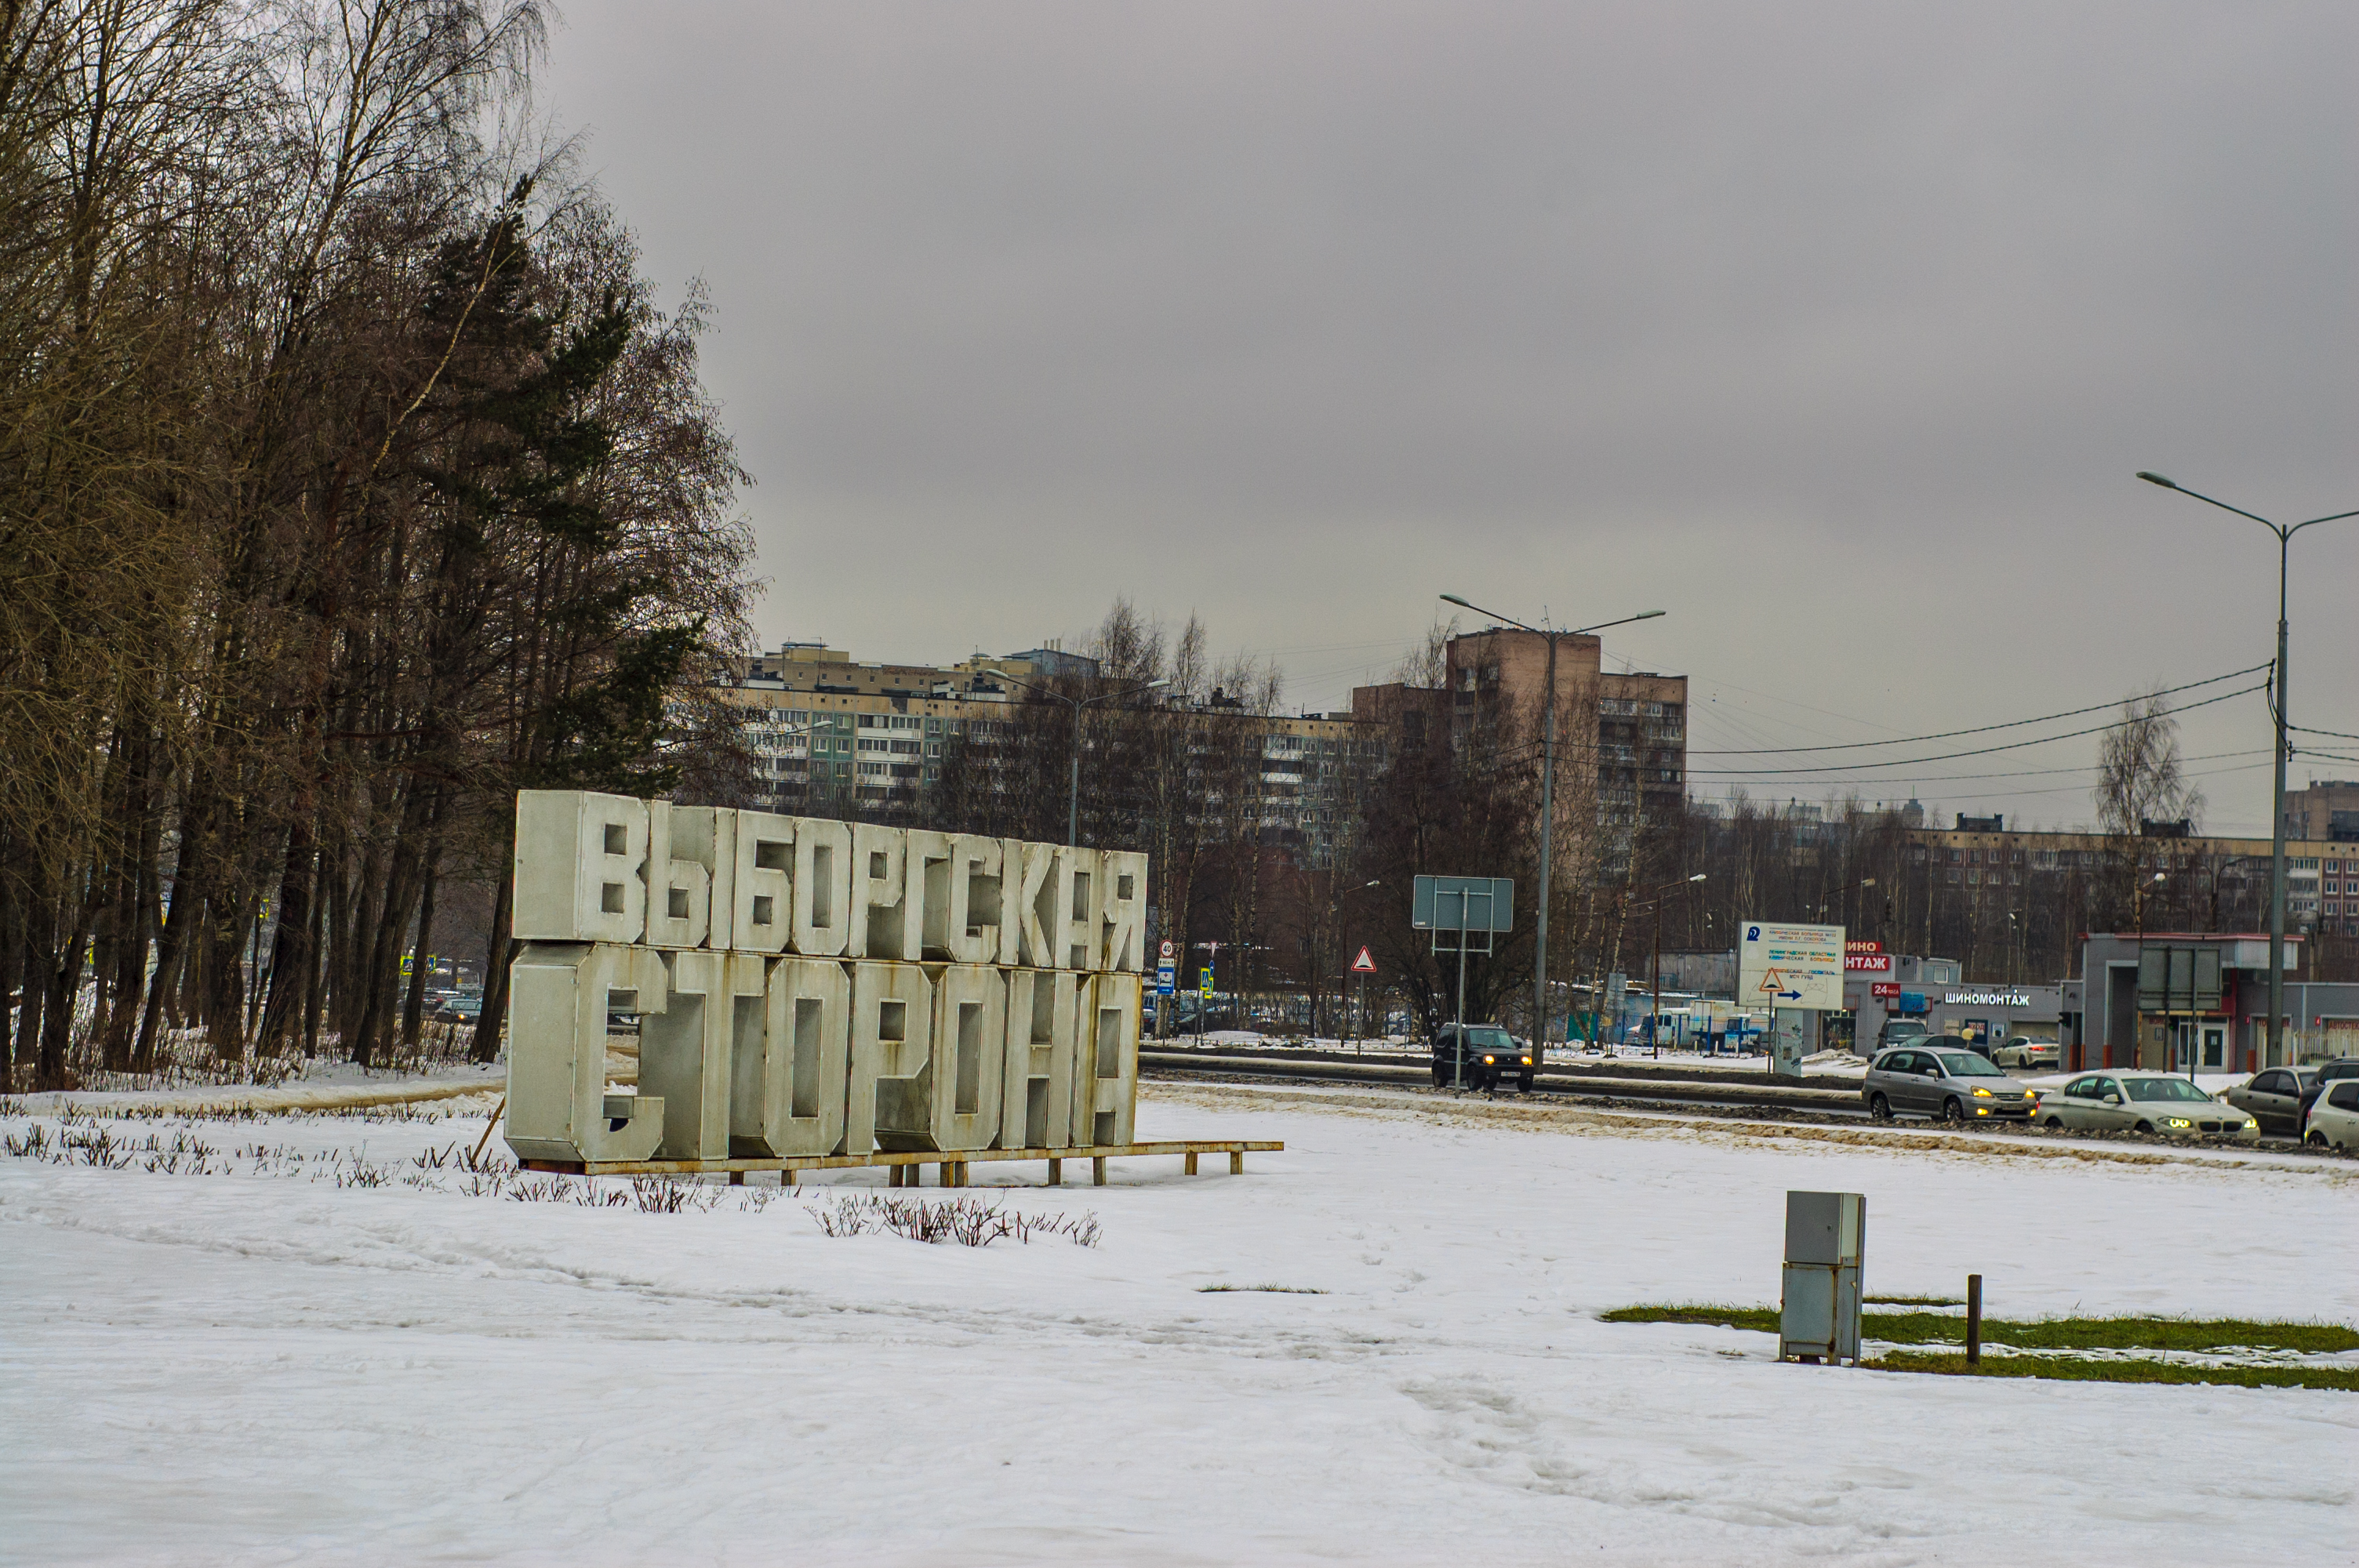
image, sky, building, street light, plant, cloud, snow, tree, land lot, residential area, freezing, road, landscape, city, urban design, road surface, winter, vehicle, asphalt, suburb, street, car, truck, precipitation, public utility, frost, parking, house, mixed use, winter storm, grass, transport, facade, downtown